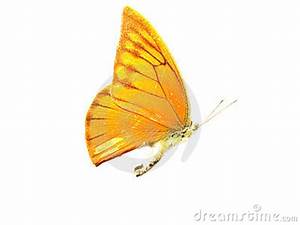
Label: farfalla